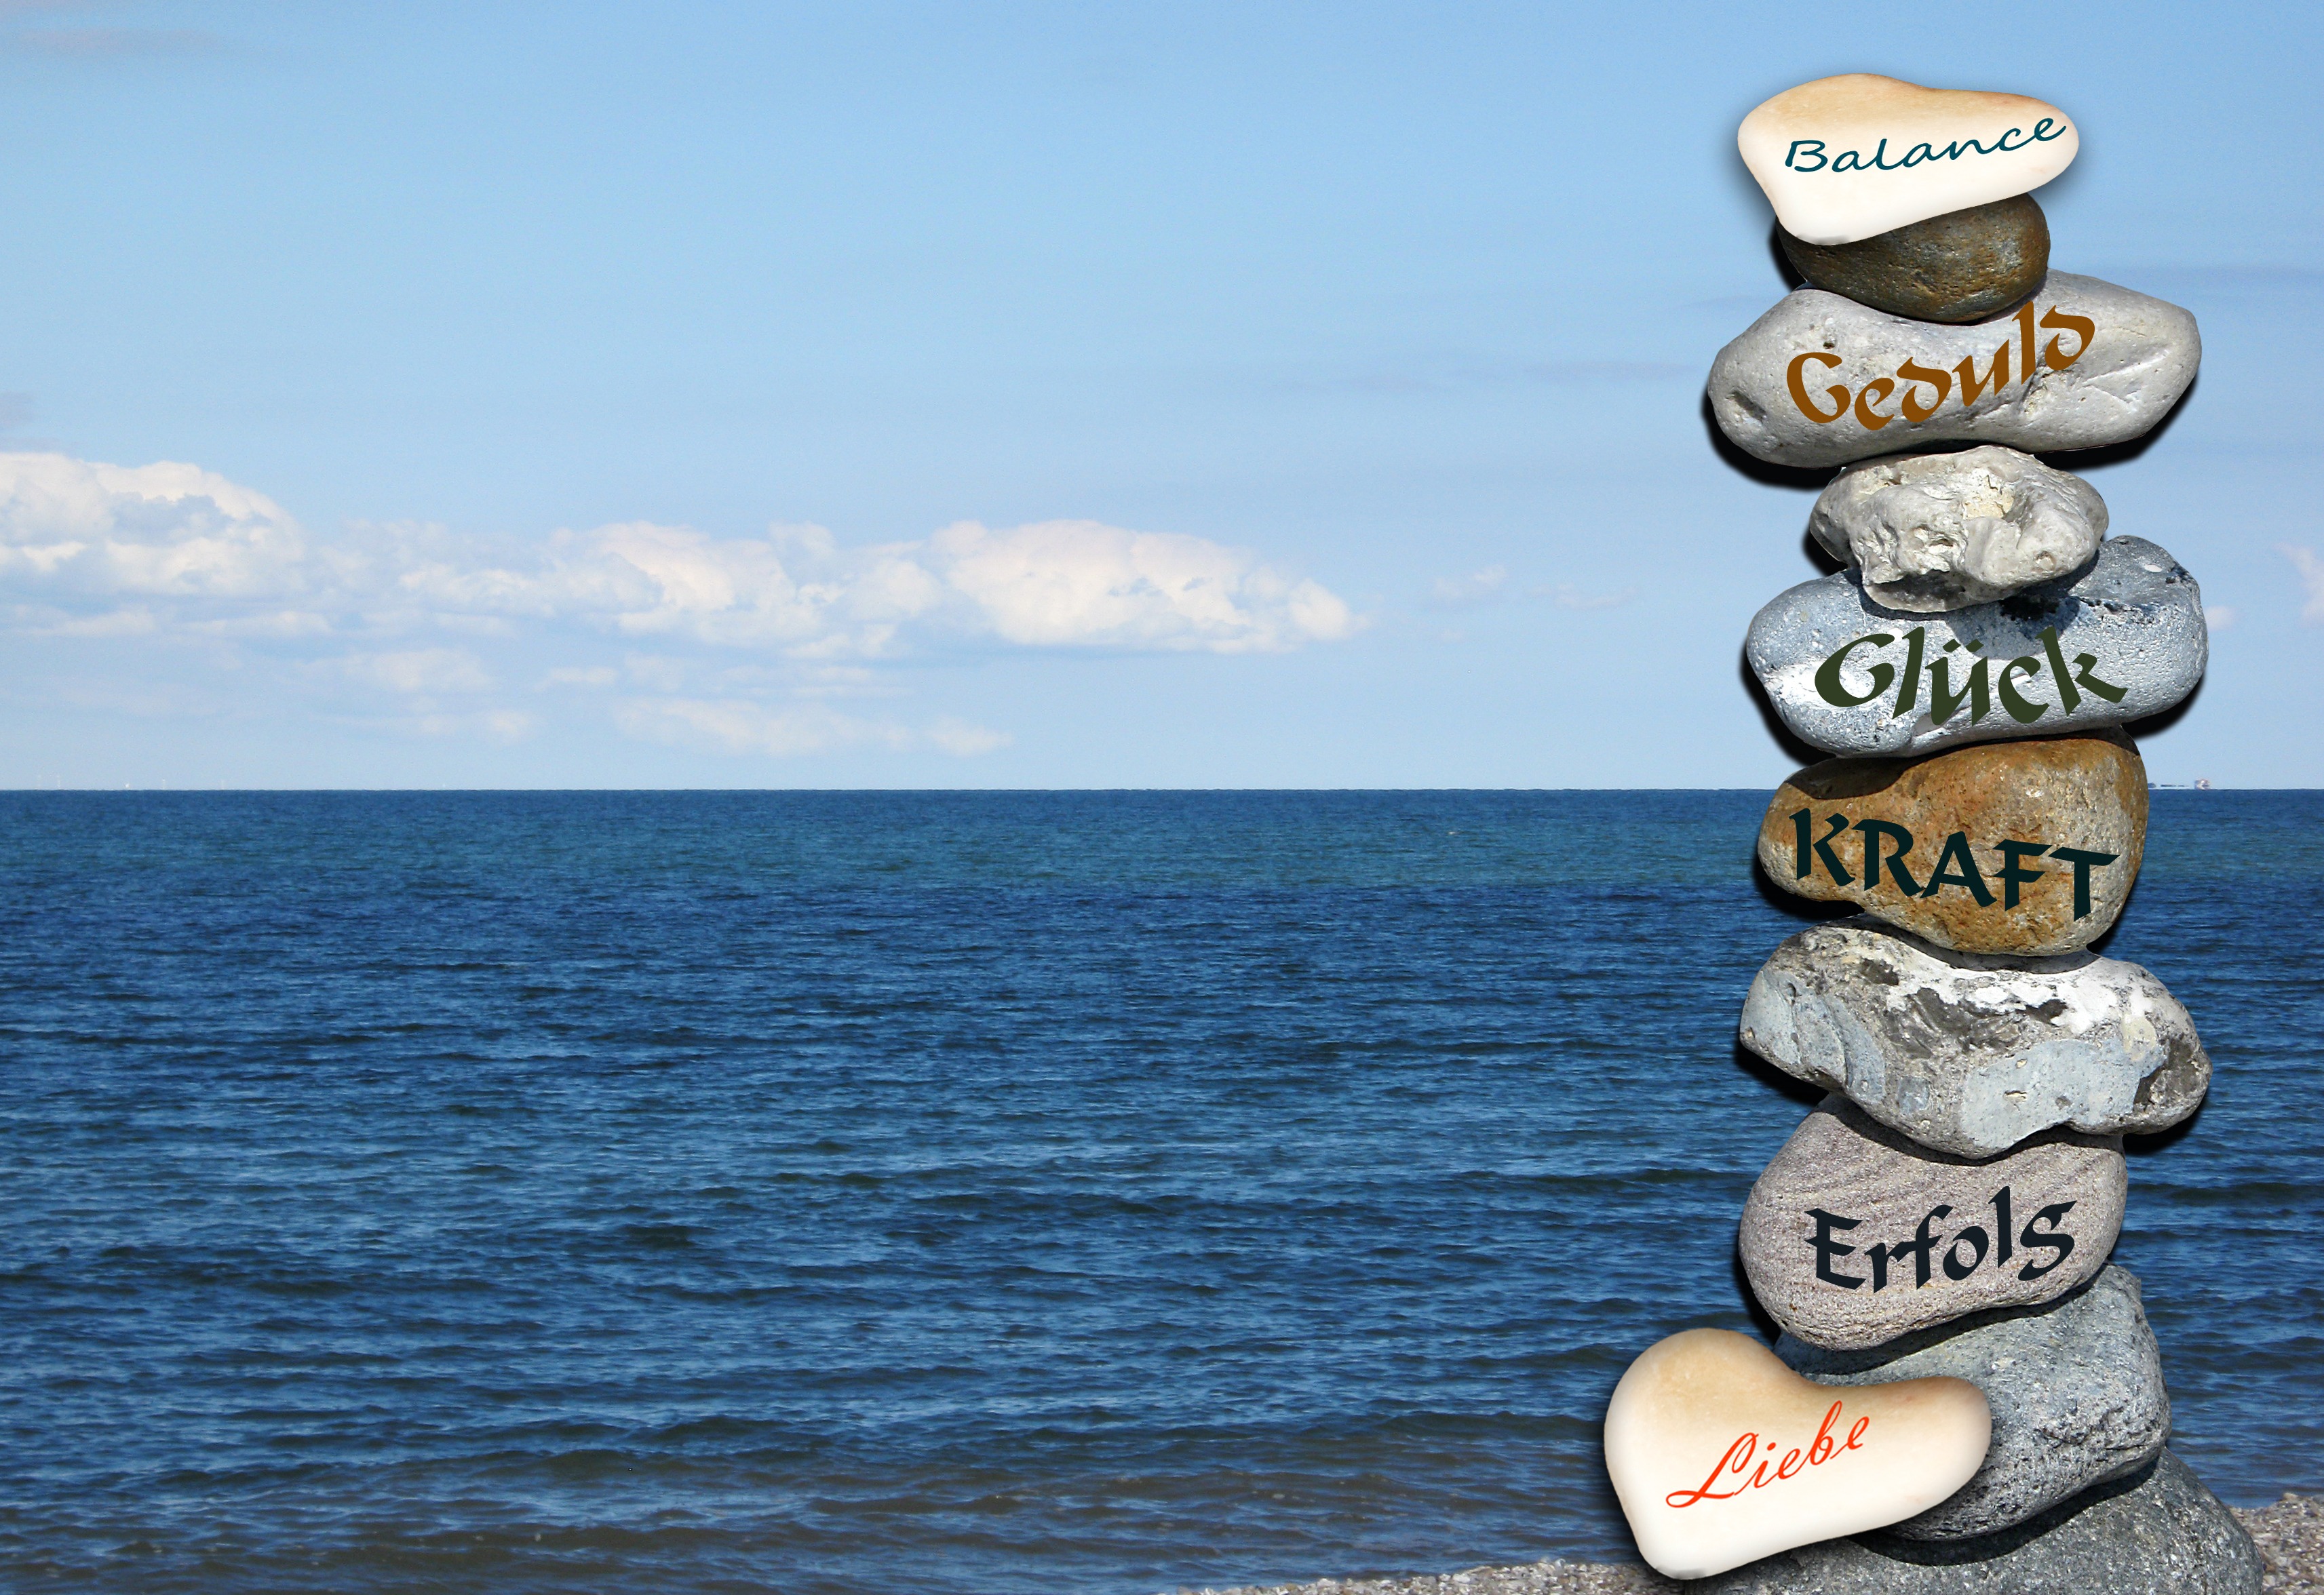
beach, sea, coast, water, rock, horizon, lake, tower, balance, stones, luck